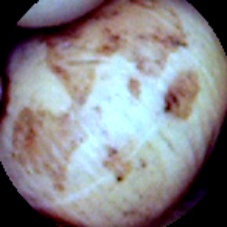
Label: Spotted